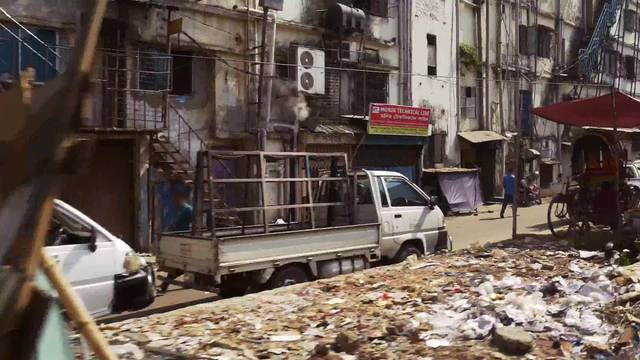
Region: Bangladesh
Coordinates: 23.818, 90.414